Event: Nepal Earthquake
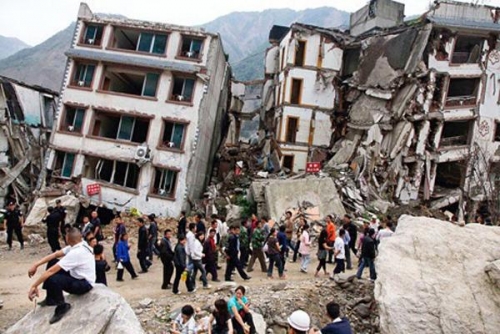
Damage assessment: damage